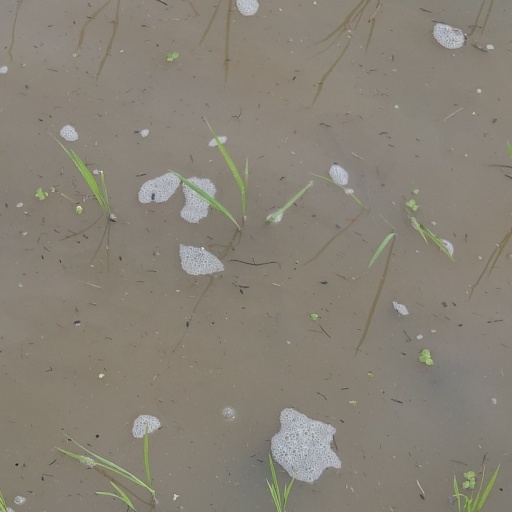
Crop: rice